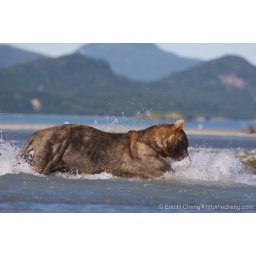
A hulking male kodiak grizzly bear (Ursos arctos middendorffi) named Pythagoreas hunts in a river at Kukak Bay